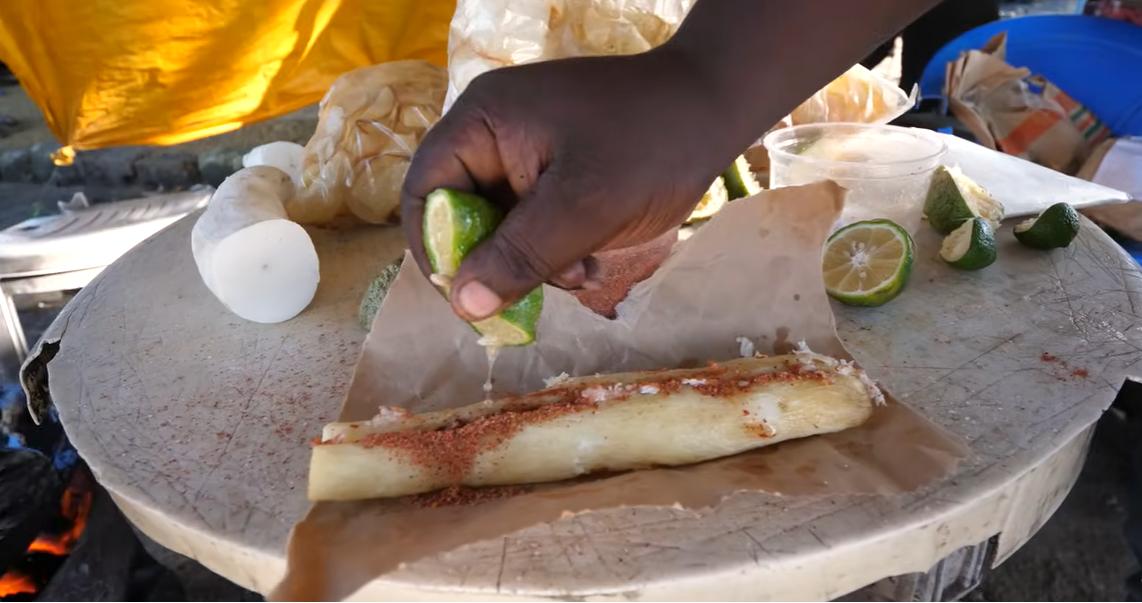
Haya ni mandhari ya biashara hasa biashara ya chakula. Kwenye meza tunaona mkono unaofinya ndimu ili kupaka mhogo ulioko juu ya meza ulio na masala. Kando kuna vipande vya ndimu vinavyoonekana na kripsi zinazoonekana.